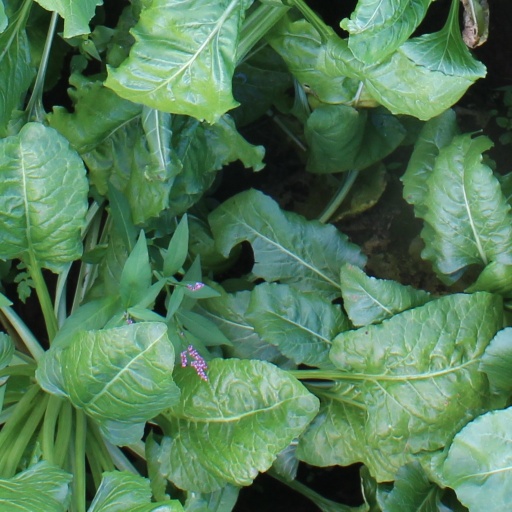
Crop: sugar beet